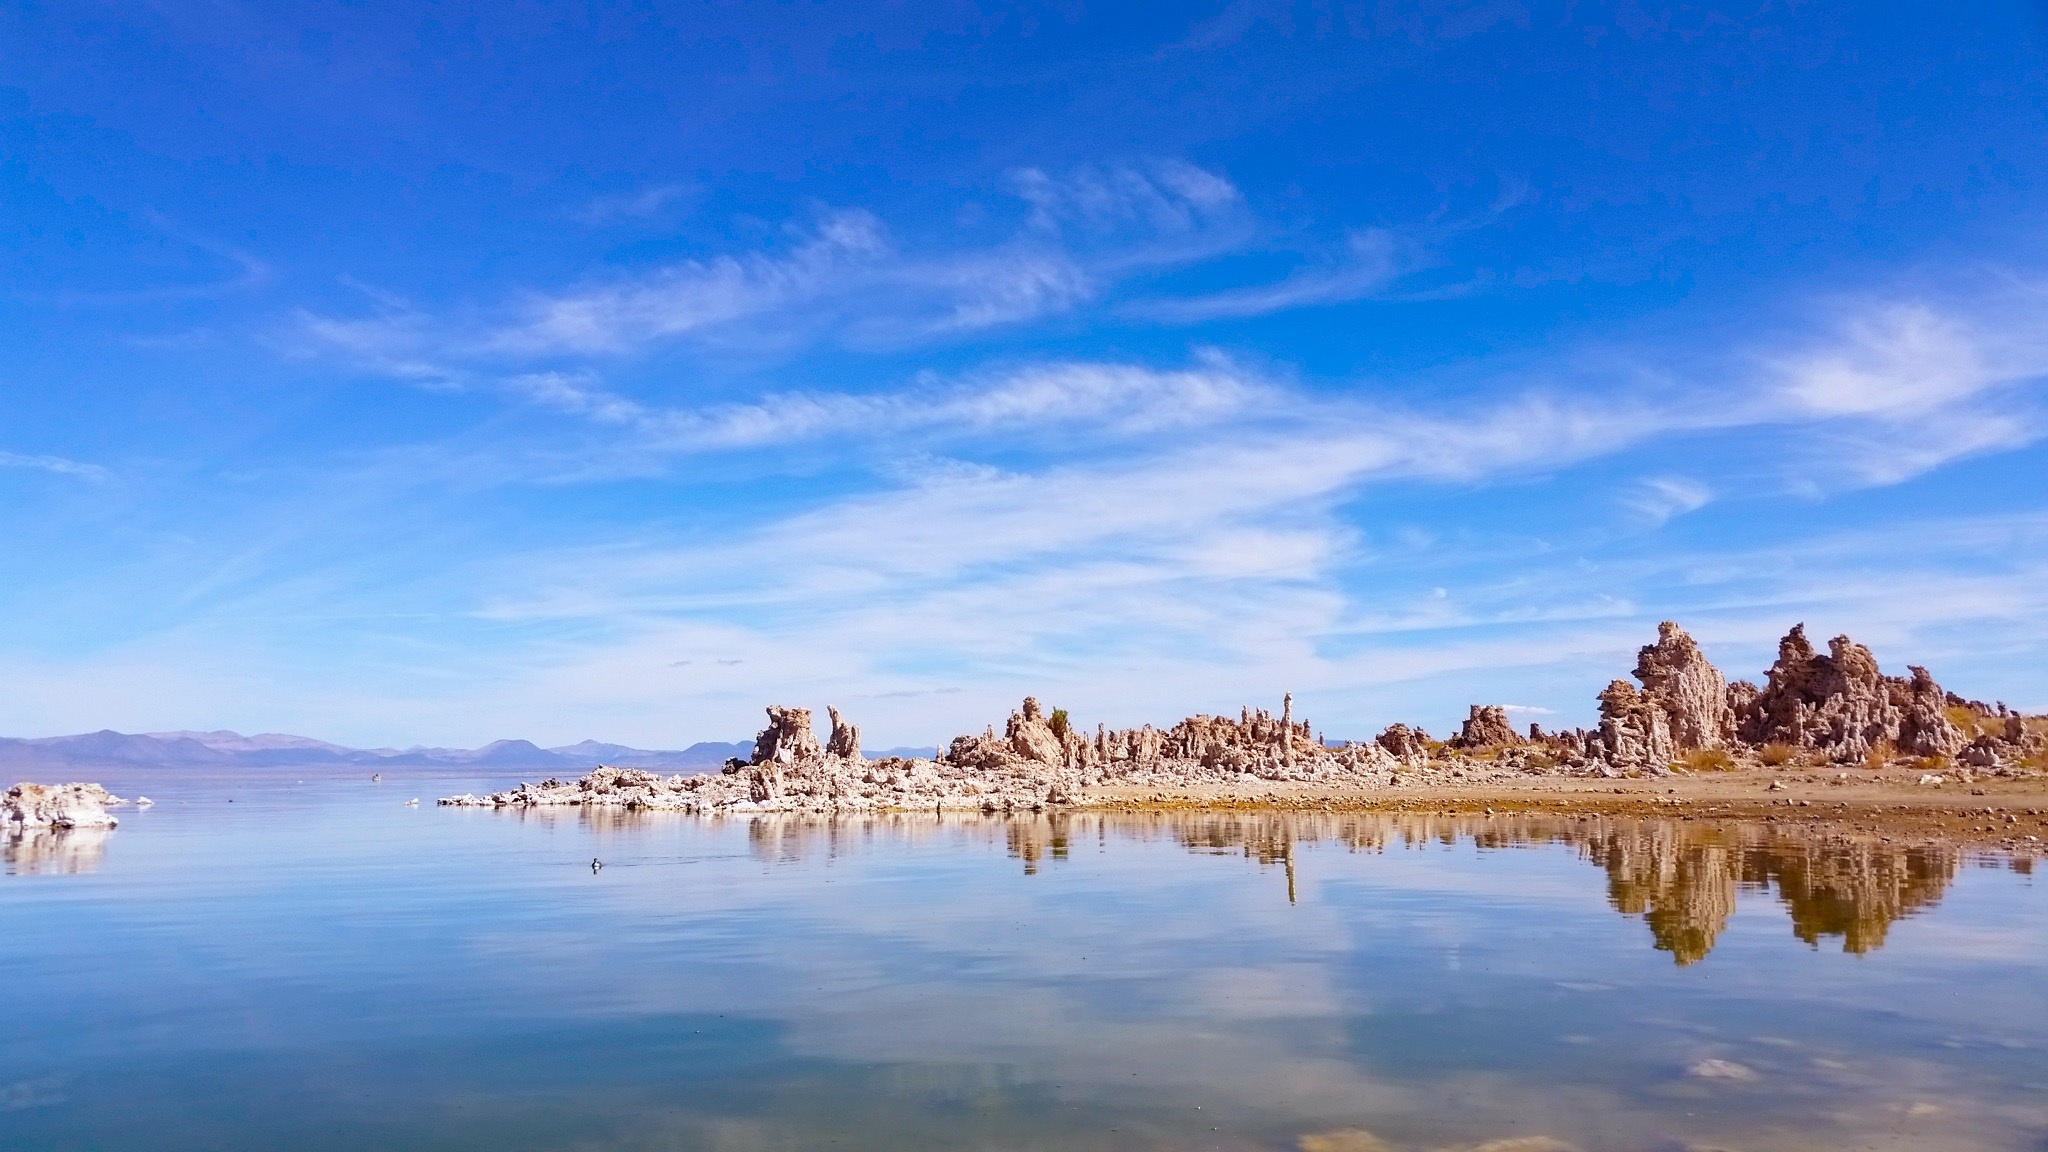
sea, coast, horizon, mountain, cloud, sky, shore, lake, dawn, dusk, reflection, bay, blue